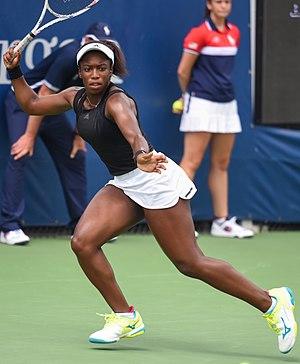
Sachia Vickery, née le 11 mai 1995 à Miramar, est une joueuse de tennis américaine professionnelle.